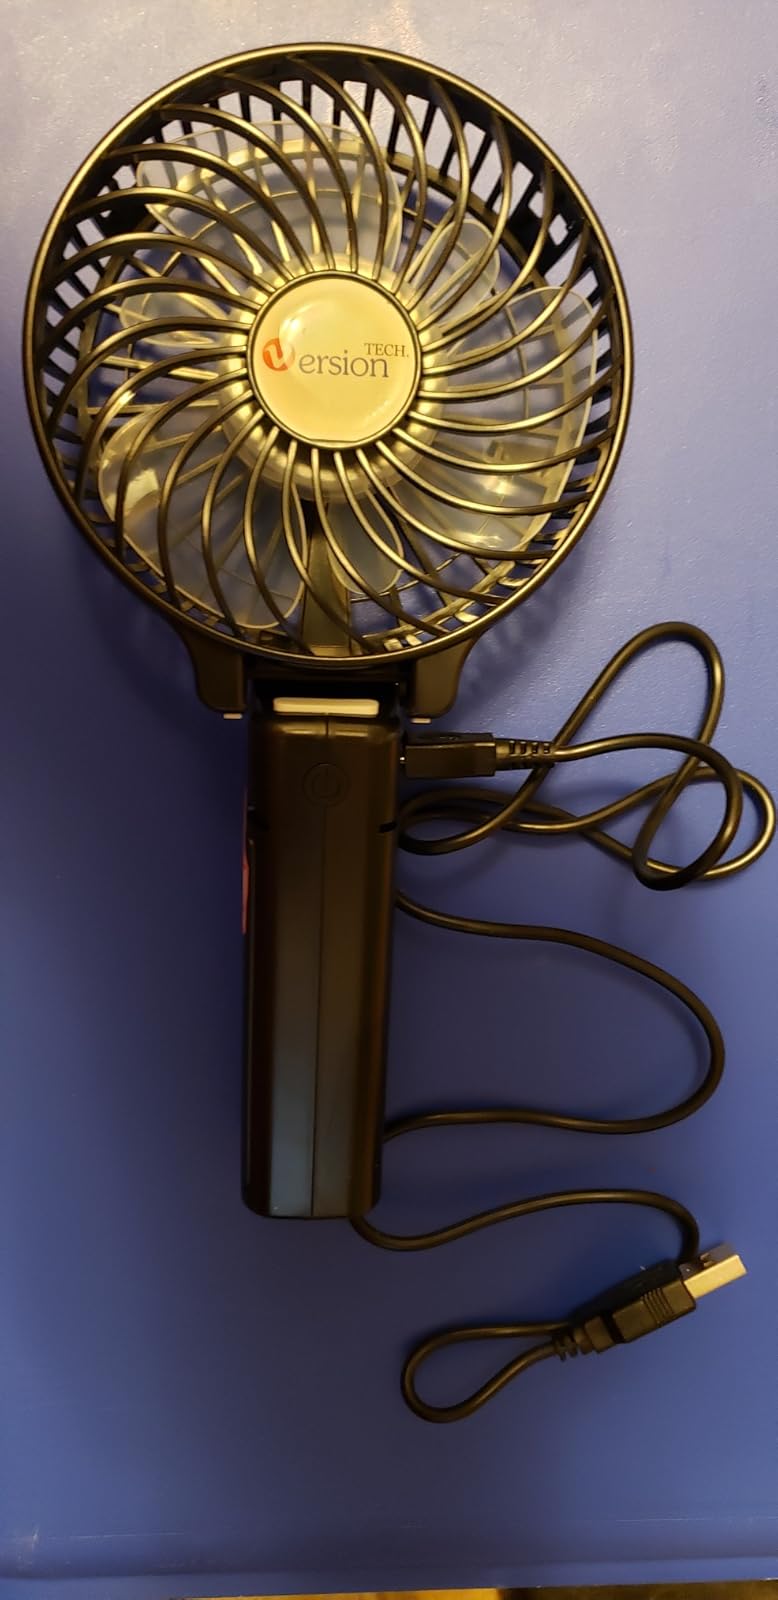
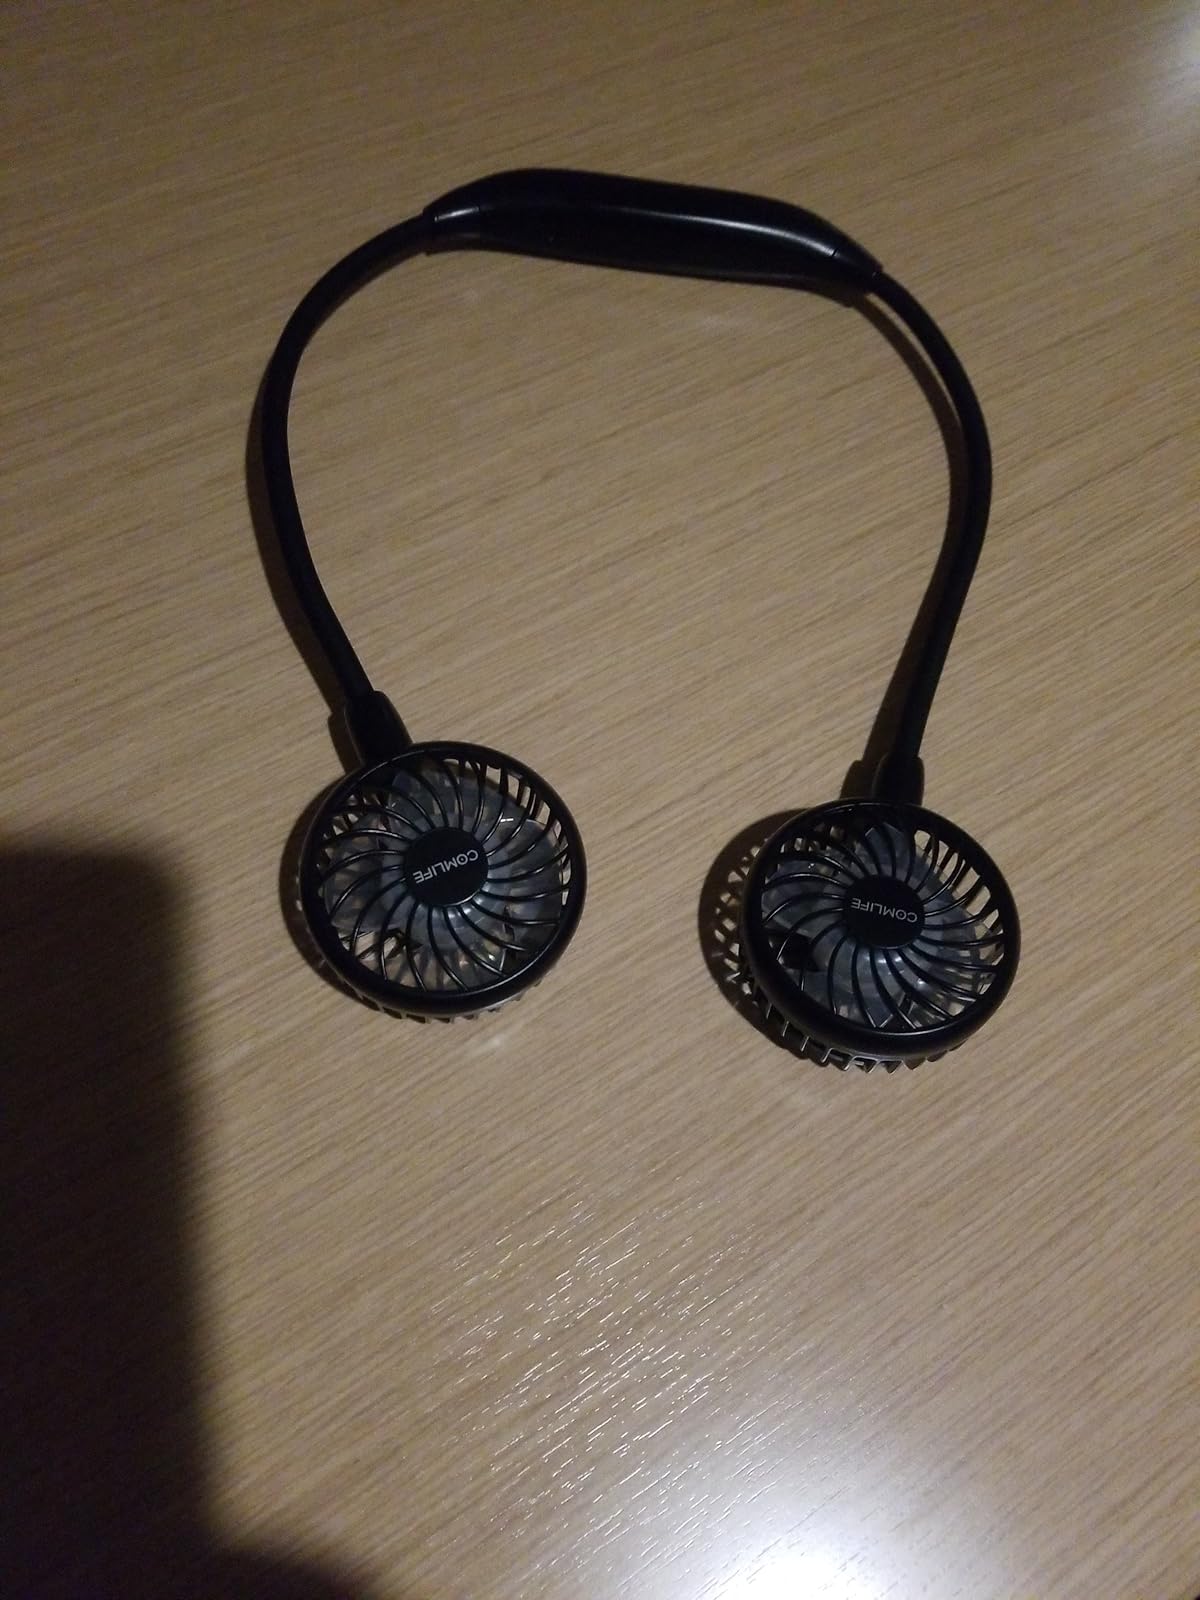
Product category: fan
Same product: no